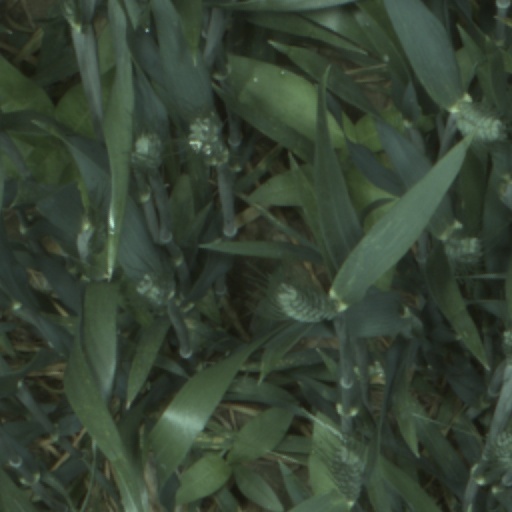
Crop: wheat